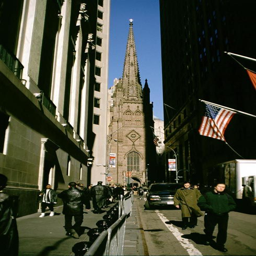
the tower currently contains bells